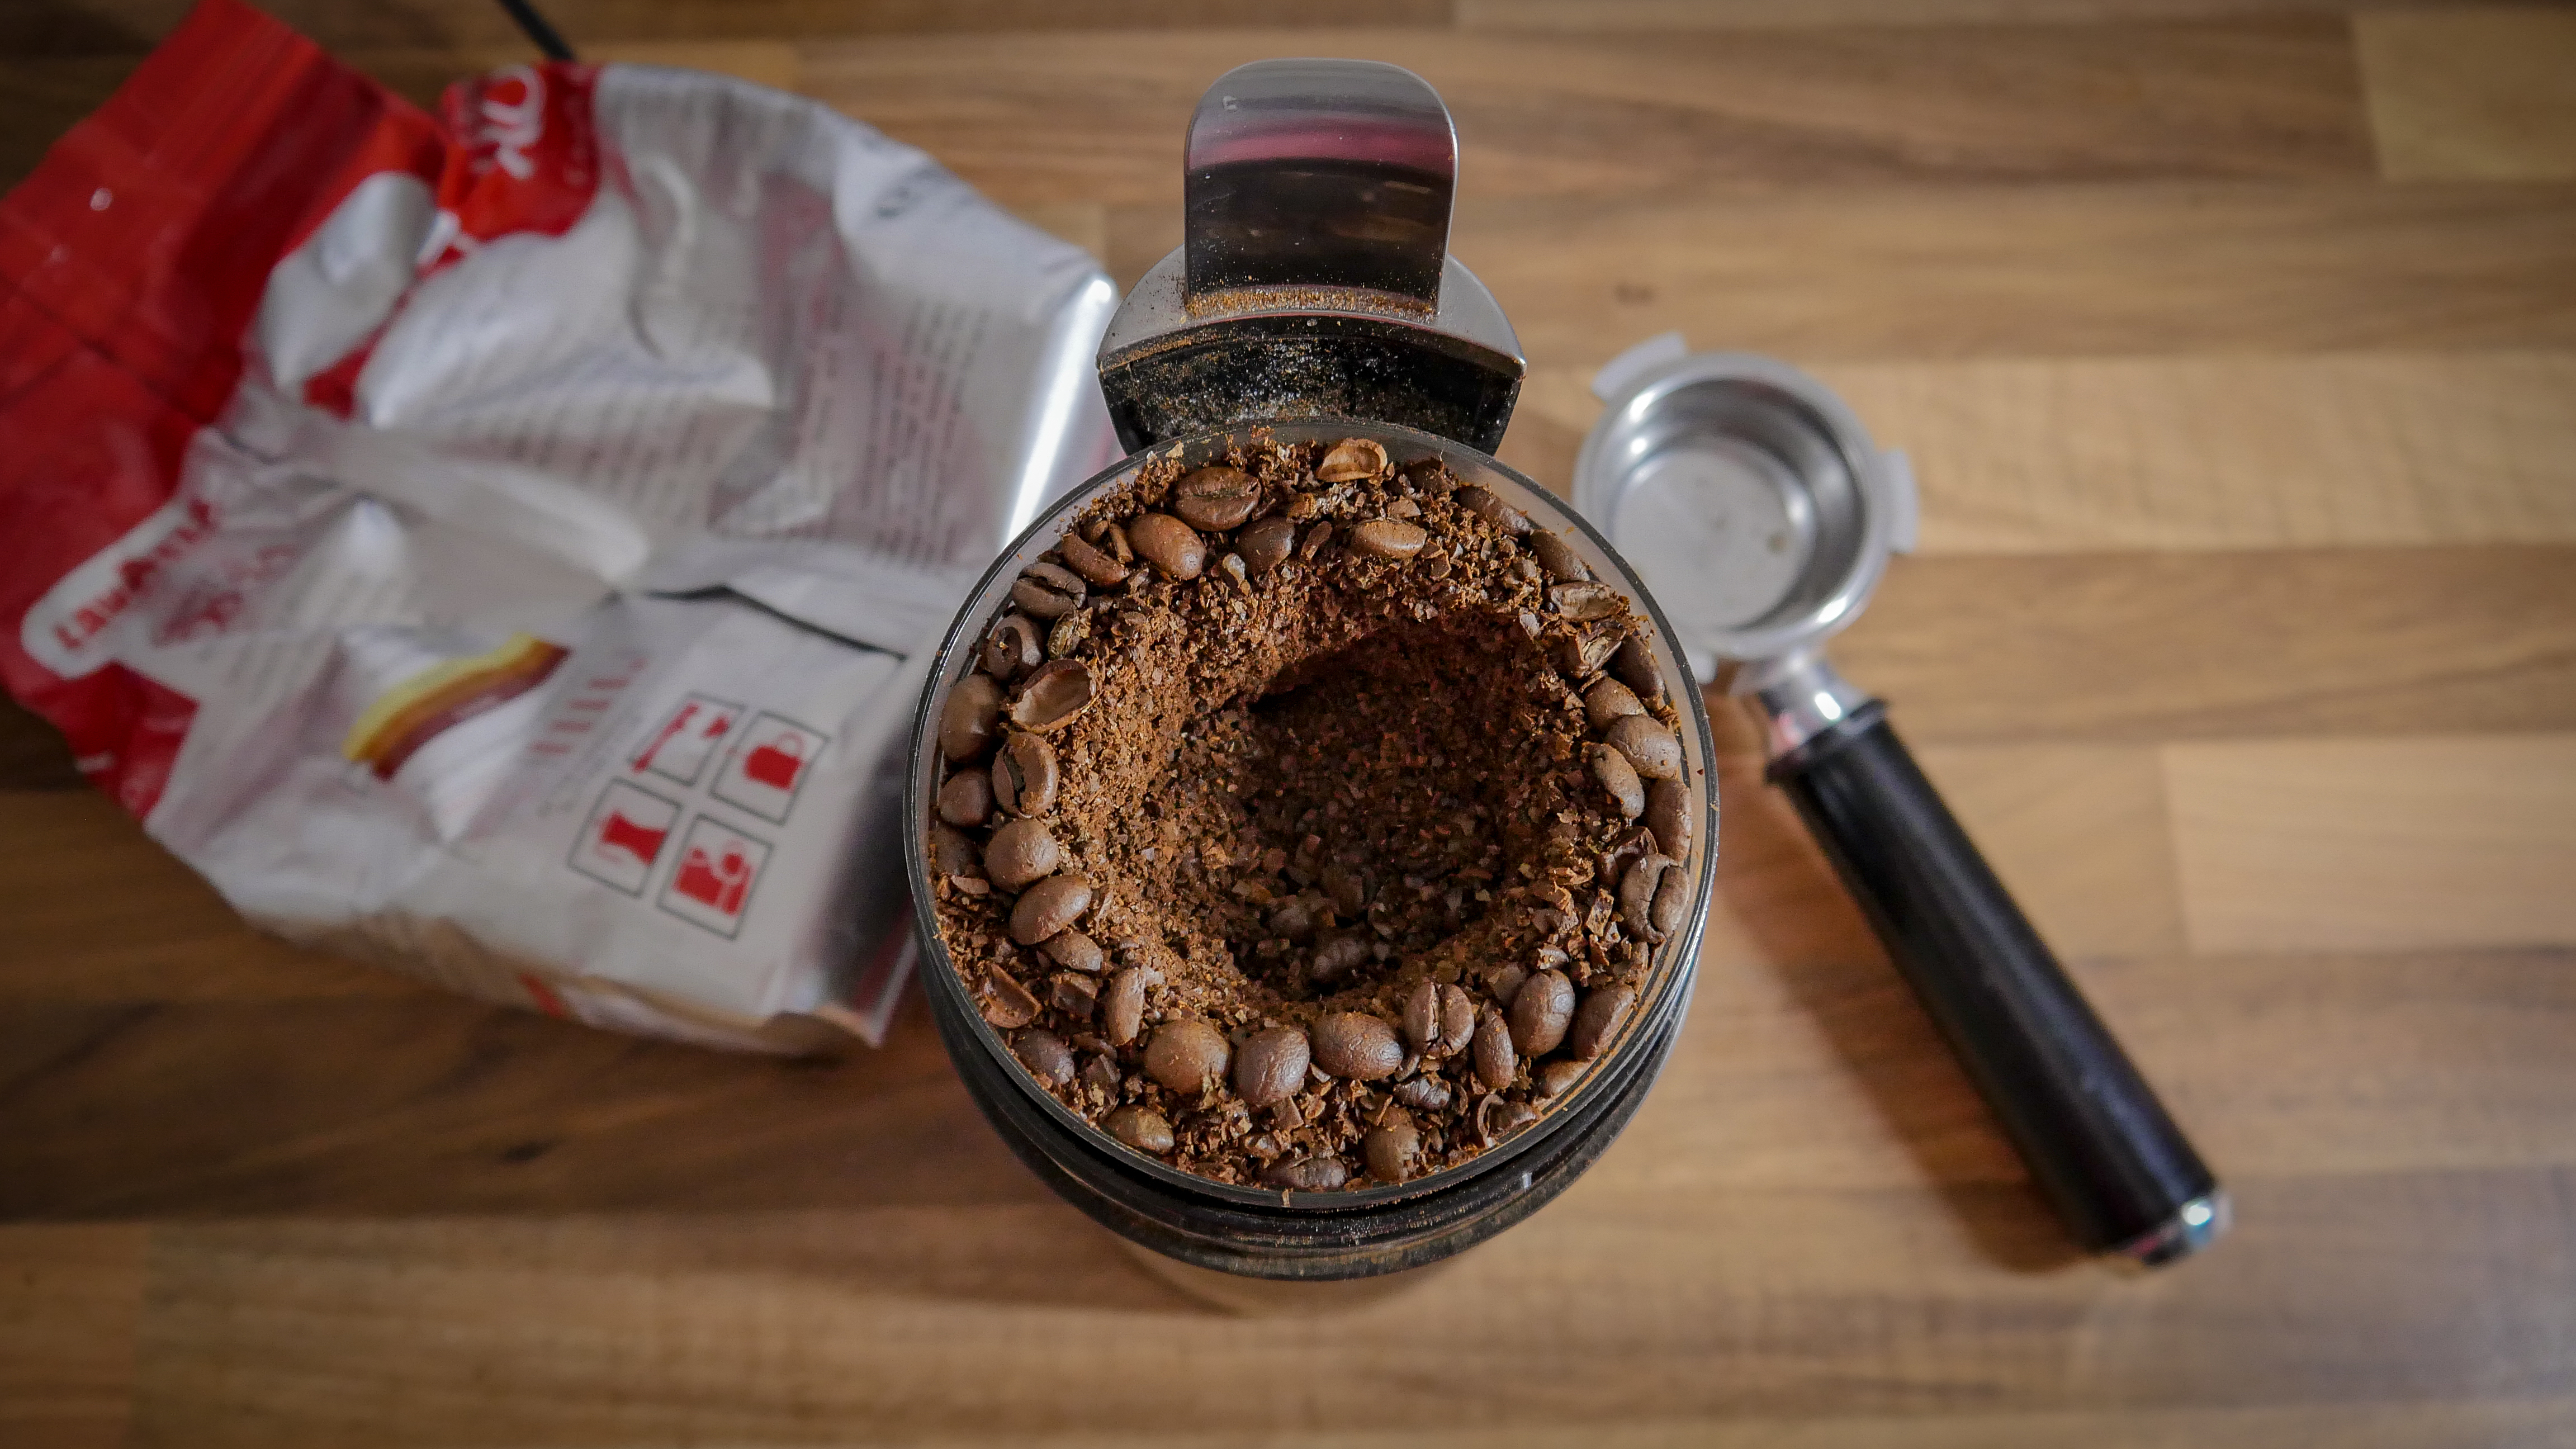
meal, food, produce, drink, breakfast, baking, flavor